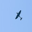
Label: airplane